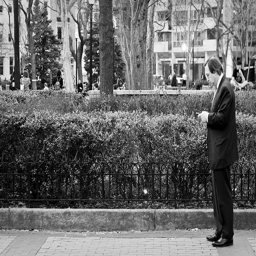
A middle-aged man standing on a sidewalk along a gate sending a text message.
A man that is standing on a sidewalk.
a vintage photo of a man in a suit walks down a brick road
A man standing next to a hedge near an iron fence.
A man standing on a sidewalk beside a park.